San Pietro, Gattinara

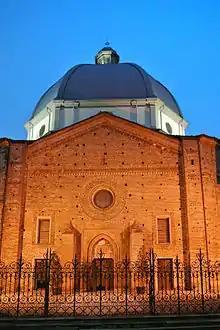
Brick facade with 14th-century portal and 19th-century dome.

San Pietro is a Roman Catholic parish church located on Corso Valsesia in the town of Gattinara, province of Vercelli, region of Piedmont, Italy. The church was built adjacent to a Canons Regular of the Lateran (Augustinian) convent. Documents recall a rural parish here dating to the early 12th century. This church gained local prominence over the next centuries, and by 1298, the attached convent owned lands throughout the valley. The present church retains the late-Romanesque brick portal, but was rebuilt in the 19th century.